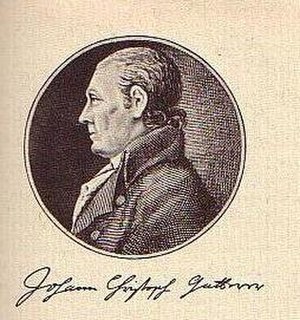
Johann Christoph Gatterer
Johann Christoph Gatterer.
Johann Christoph Gatterer var en tysk historiker.